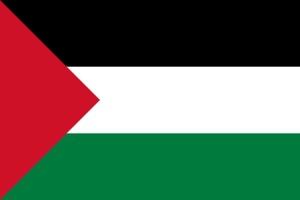
Le Royaume hachémite de Hedjaz — en arabe : المملكة الحجازية الهاشمية — était un État d'Asie occidentale situé dans le Hedjaz, sur la côte de la mer Rouge de la péninsule arabique. Sa capitale était La Mecque. D'abord royaume hachémite indépendant, puis occupé par le sultanat du Nejd, il fit ensuite partie du royaume du Nejd et du Hedjaz puis incorporé dans le royaume d'Arabie saoudite. Son territoire correspond aux actuelles provinces saoudiennes de Tabuk, Médine, La Mecque, Al Bahah, Jizan et Asir.